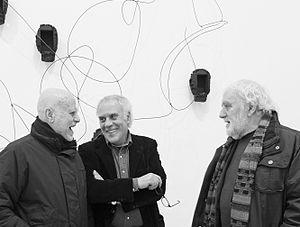
Ferdinando Scianna, né en 1943 à Bagheria en Sicile, est un photographe et journaliste italien, membre de l'agence Magnum Photos depuis 1989.